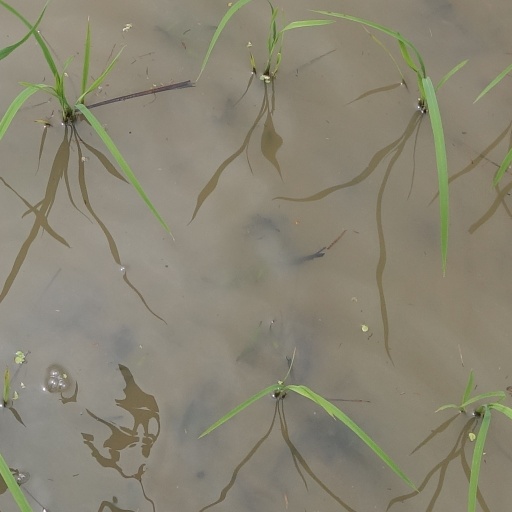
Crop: rice